Grand Slam of Thoroughbred racing

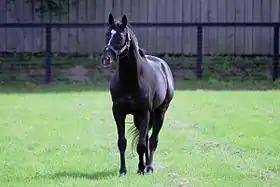
Sunday Silence came the closest to a Breeders Cup Classic Grand Slam in 1989 prior to American Pharoah's 2015 achievement.

Only six horses have won at least one Triple Crown race and the Classic in the same three-year-old season, including Pharoah. Sunday Silence won the Derby, Preakness, and Classic, but was second in the Belmont. Four horses, Unbridled in 1990, A. P. Indy in 1992, Curlin in 2007, and Authentic in 2020, have won the Classic and one Triple Crown race.